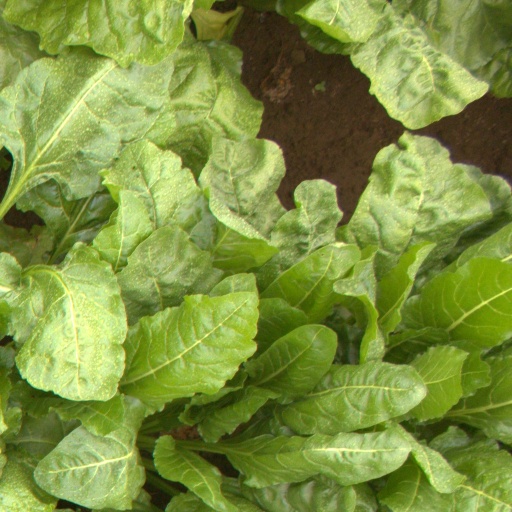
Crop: sugar beet